Utara Coal Mine

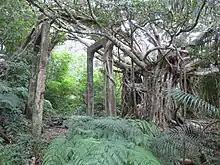
Pillars of truck entangled by "Ficus microcarpa" during 60 years

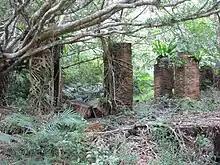
Pillars composed of brick

One of the main coal mining companies within Iriomote Island, Marumitsu Mining Company, found thick layers of coal along Utara River in 1935. Earlier, the predecessor of Marumitsu Mining Company, Takasaki Mining Company was established in 1924 by Kōichirō Noda, a contractor with 50 workers, Kimiichi Oguri, an accountant general, and Shōsaburō Takasaki, a money lender in Naha. The company changed their name to Marumitsu Goumei Company in 1933. First, they mined coal along Nakara River but then they investigated other areas and found good layers of coal along Utara River in 1935. In 1936, they started to mining there with a large lodging house for 400 single workers and more than 10 houses for couples. There were two thick layers of coal in the Utara Mine; one was 60 cm thick and the other 40 cm thick. Coal was sent first by Minecart and later by boat on the Utara river carrying 20 to 30 tons each. In 1938, the mine was producing 2,500 tons monthly. Facilities for workers were extraordinarily good, compared with other mines. Sanitary conditions were greatly improved; glass was used for the prevention of mosquitoes and hence malaria. There were large bathrooms, good water supplies and a doctor's office. There was a 300-seat theater for movies; and dramas were played by workers there. There were three festivals for the workers. Children were educated at a school called Midori Gakuen (Green School). However, the involvement in the Pacific War in 1941 increased the demand for coal, leading to a worsening of mining conditions; men were drafted into military service and the mining operation was discontinued in 1943. The buildings of the mine were destroyed by American air raids. The president of the company, Kōichirō Noda gave up the mine and was engaged in agriculture. The Midori School was made a forerunner to Uehara Elementary School, Taketomi, Okinawa.